Alexey Volkov (biathlete)

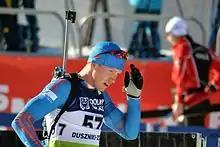

Alexey Anatolyevich Volkov (born 5 April 1988) is a Russian former biathlete.